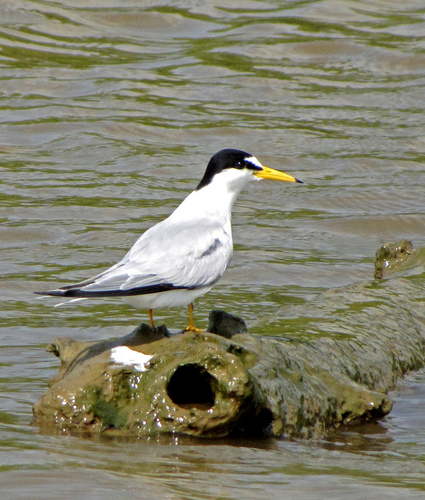
this bird has a white back , breast and belly with a black crown and long yellow bill.
the bird is white body feather with a black head feather and long beak
this is a white bird with black wings, a black crown and a large orange beak.
this medium sized bird has white and black feathers with a large yellow beak.
this bird is large with a long beak and white feathers.
this bird is white with black and has a long, pointy beak.
this particular bird has a belly that is gray and white
this bird is white and black in color, with a long bright yellow beak.
this is a white bird with a black head and a yellow beak that is black at the tip.
this bird has wings that are white and has a black crown
Species: Least Tern